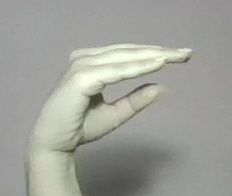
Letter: jeem